Andrei Ivanov (footballer, born 1988)

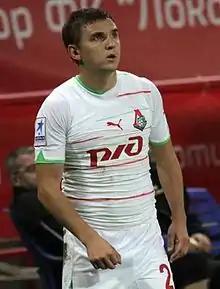
Ivanov with Lokomotiv Moscow in 2011

Andrei Alekseyevich Ivanov (born 8 October 1988) is a Russian former footballer. He played as a left back.